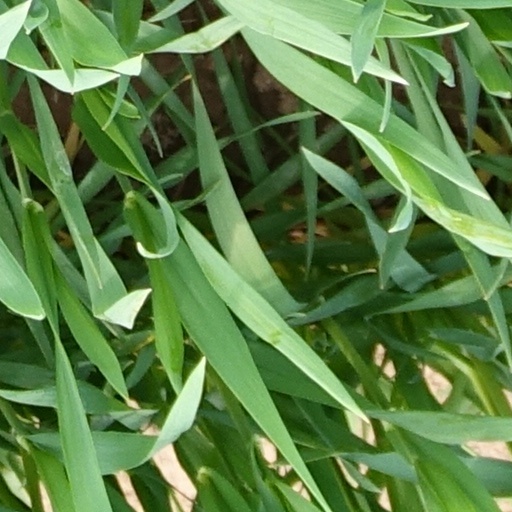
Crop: wheat